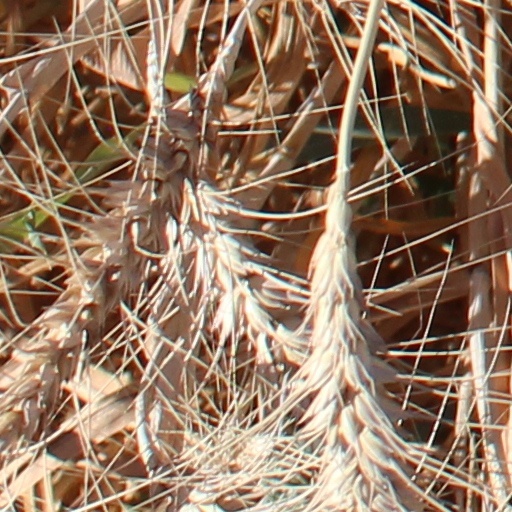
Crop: wheat